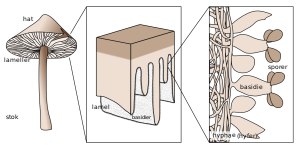
Svampe / Formering
En typisk basidiesvamp, hvor basidier vises forstørret
Svampe er en stor gruppe af organismer, der både har træk fælles med dyr og planter, men er samlet i et selvstændigt rige. Blandt de 100.000 kendte arter er mange vigtige nedbrydere af dødt organisk materiale. Andre er parasitter, der lever af levende planter og dyr, eller lever i symbiose med planter ved hjælp af såkaldt mykorrhiza. Svampe er desuden kendt for undertiden at indeholde giftige og psykedeliske stoffer.